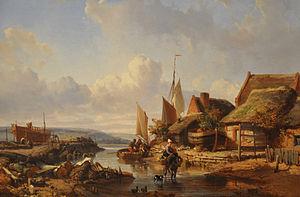
Charles Mozin (1806-1862), Le Confluent du ruisseau de Calenville avec la Touques, ou Le Quernet, Trouville-sur-Mer, musée de Trouville - Villa Montebello.
Charles Louis Mozin, né le 12 mars 1806 à Paris, mort le 7 novembre 1862 à Trouville-sur-Mer, est un peintre, dessinateur et lithographe français.
Trouville-sur-Mer est une commune française, située dans le département du Calvados en Normandie, sa population s'élève à 4 628 habitants.
La Touques est un fleuve côtier de Normandie qui naît aux confins du pays d'Ouche, du pays d'Auge, du Perche et de la campagne d'Alençon, près de Champ-Haut. Elle baigne principalement la ville de Lisieux et se jette dans la Manche entre Deauville et Trouville-sur-Mer. Son nom ancien, Algia, reste présent dans le pays d'Auge, pays normand que la Touques traverse.